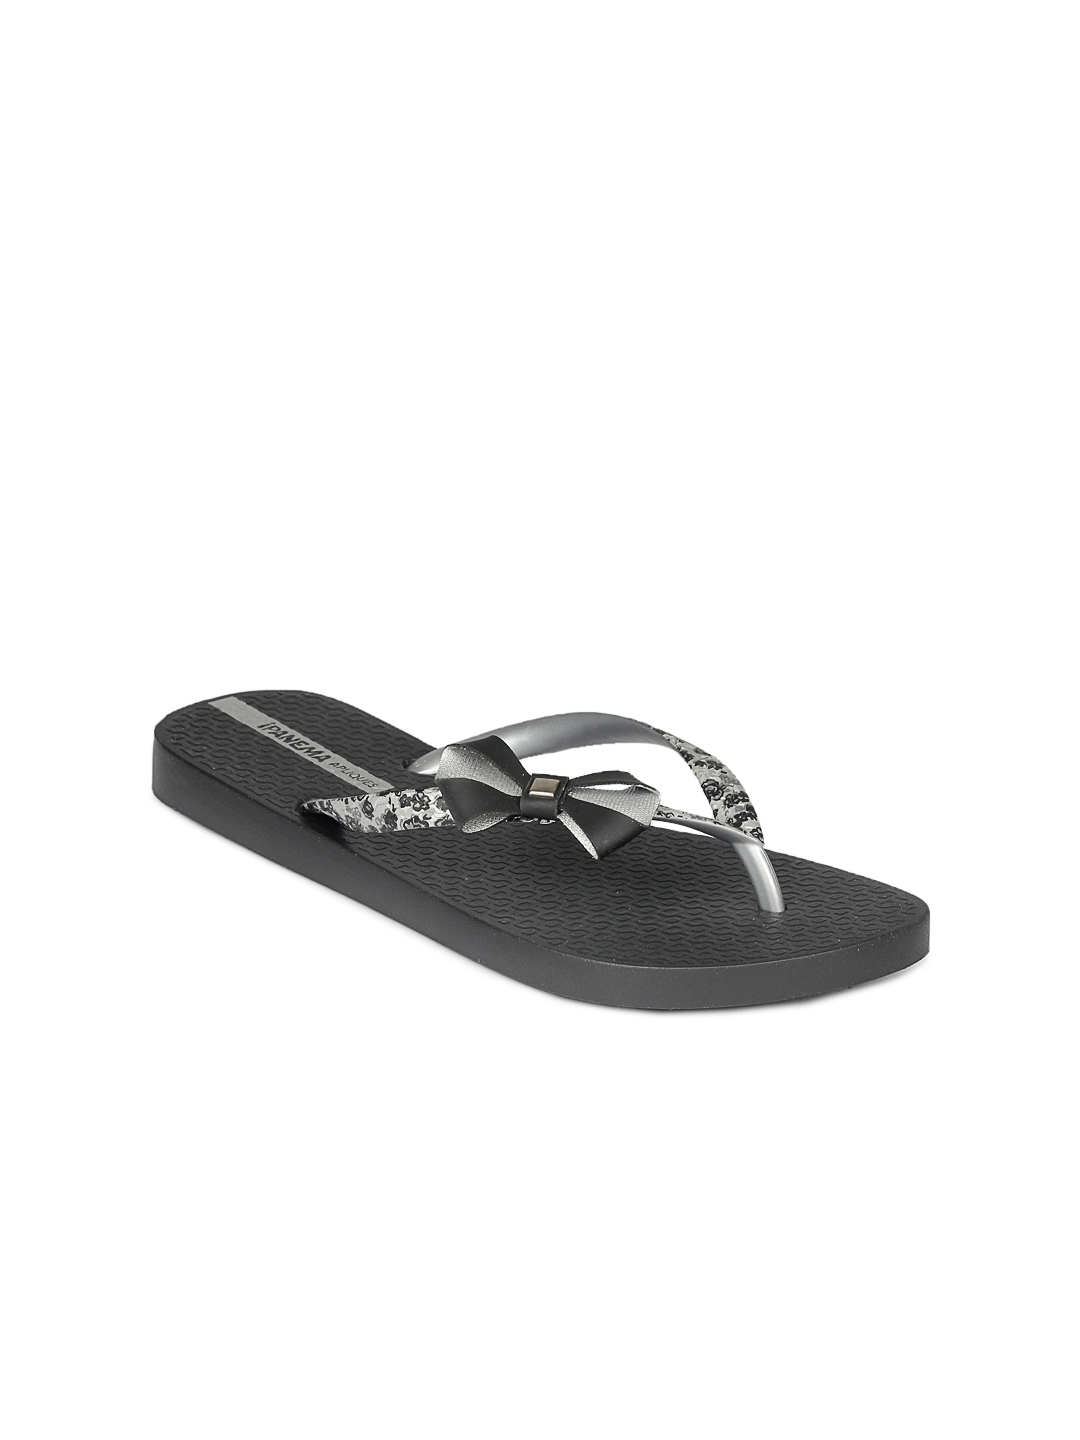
iPanema Women Silver Flip Flops
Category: Footwear / Flip Flops / Flip Flops
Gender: Women
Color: Silver
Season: Winter 2012
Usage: Casual